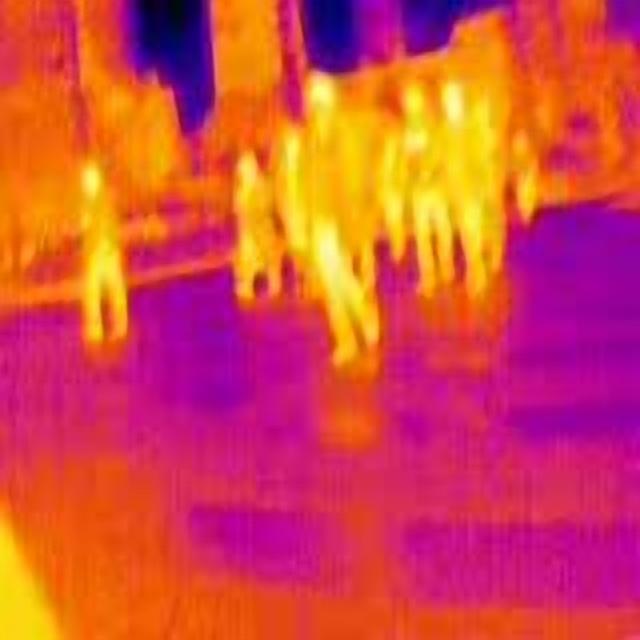
Detected objects:
label: person
label: person
label: person
label: person
label: person
label: person
label: person